Speed dating

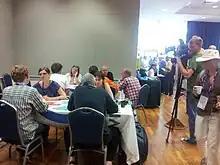
Wikimedia Deutschland "speed dating" at Wikimania 2012, experts pairing up to discuss their specialist fields

The popularity or charm of speed dating has led to at least one spin-off: speed networking. A structured way of running business networking events with the goal of making meeting potential business contacts easier and more productive.